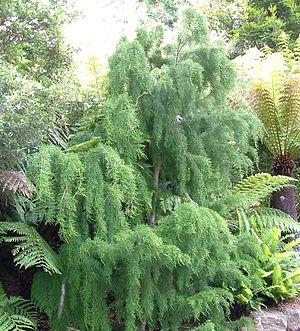
Le pin Huon est une espèce de conifère originaire de la partie humide sud-ouest de la Tasmanie, en Australie.
Lagarostrobos est un genre de conifère.
Jean-Michel Huon de Kermadec, né le 12 septembre 1748 au Manoir du Tromeur, à Bohars, près de Brest, dans le Finistère et décédé le 6 mai 1793 dans la baie de Balade, est un navigateur français du XVIIIᵉ siècle. Entré à 18 ans dans la Marine royale, il participe à la guerre d'indépendance des États-Unis sous les ordres du comte d'Orvilliers et de La Motte-Picquet. La paix revenue, il part en 1785 pour un voyage d'exploration scientifique commandé par le contre-amiral Bruny d'Entrecasteaux au Levant. En 1791, il est choisi pour seconder Bruny d'Entrecasteaux dans sa tentative de retrouver Monsieur de La Pérouse, dont on était sans nouvelles depuis trois ans. Il meurt de la tuberculose pendant cette expédition.